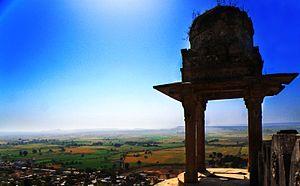
Raisen est une ville indienne située dans le district de Raisen dans l'État du Madhya Pradesh. Lors du recensement de 2001, sa population était de 35 553 habitants.